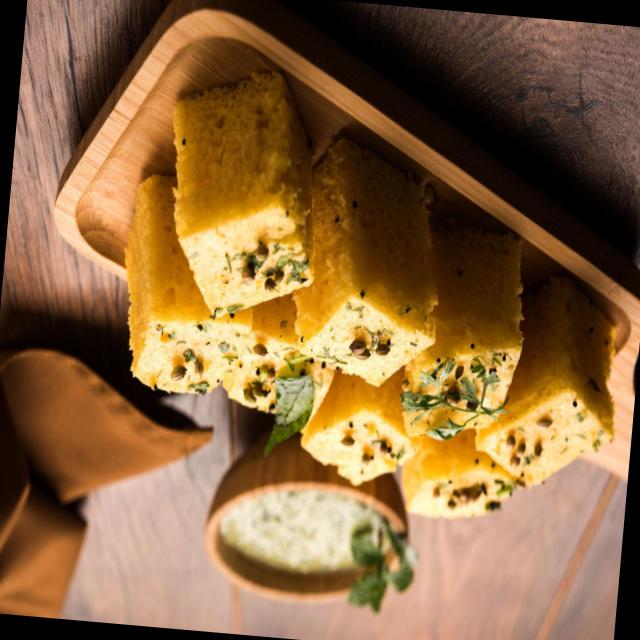
Dish: dhokla